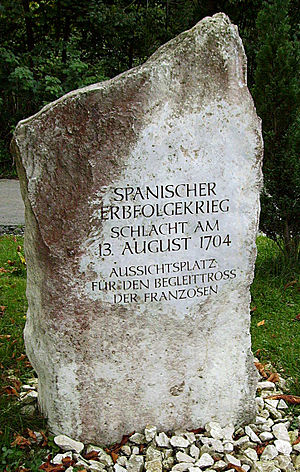
Slaget ved Blenheim / Slaget / Lutzingen
Mindesmærke over slaget ved Blenheim 1704, Lutzingen, Tyskland.
Slaget ved Blenheim, der blev udkæmpet den 13. august 1704, var et stort slag i den Spanske Arvefølgekrig. Ludvig 14. af Frankrig forsøgte at slå den tyske kejser Leopold 1. ud af krigen ved at besætte Wien, hovedstaden i det habsburgske rige, og opnå en fordelagtig fredsaftale. Wien var i alvorlig fare. Kurfyrst Maximilian 2. Emanuel af Bayern og marskal Marsins styrker i Bayern truede vestfra, og marskal Vendômes store armé i Norditalien udgjorde en alvorlig trussel med en mulig offensiv gennem Brennerpasset. Wien var også under pres fra Rákóczis ungarske oprør østfra. Hertugen af Marlborough indså faren og besluttede at komme Wien til undsætning ved at marchere sine styrker sydpå fra Bedburg og hjælpe med til at fastholde kejser Leopold i den store alliance.